Franco Cassano

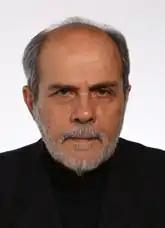
Franco Cassano, 2013

Franco Cassano (3 December 1943 – 23 February 2021) was an Italian sociologist and politician. He was full professor of Sociology and Sociology of Cultural and Communicative Processes at the University of Bari Aldo Moro, alongside his academic activity that of essayist and columnist. Among his best-known works "Il pensiero meridiano" (1996) and "L'umiltà del male" (2011). In the 2013 political elections he was elected deputy of the XVII legislature of the Italian Republic in the XXI Puglia constituency for the Democratic Party.